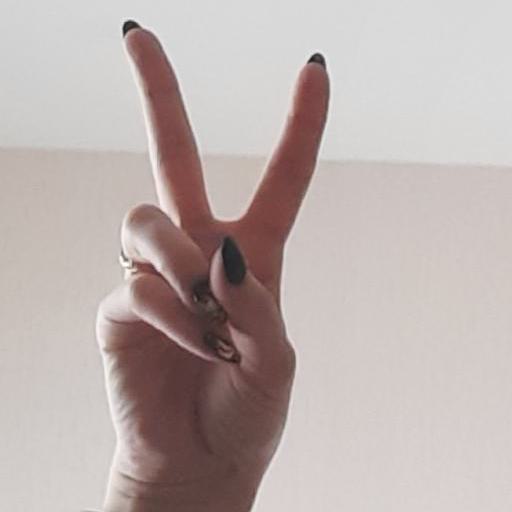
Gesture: peace